Gennaro Greco

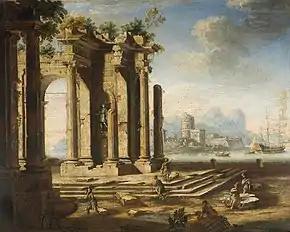
"Classical ruins with a seascape in the distance"

Gennaro Greco also known as "Il Mascacotta" (1663–1714) was an Italian architectural painter who was active in Naples during the late Baroque period. He is known for his architectural paintings, capricci, compositions with ruins, as well as his "vedute". His vedute fall mostly in the category of the so-called "vedute ideate" which represent closely observed views of completely imaginary landscapes.